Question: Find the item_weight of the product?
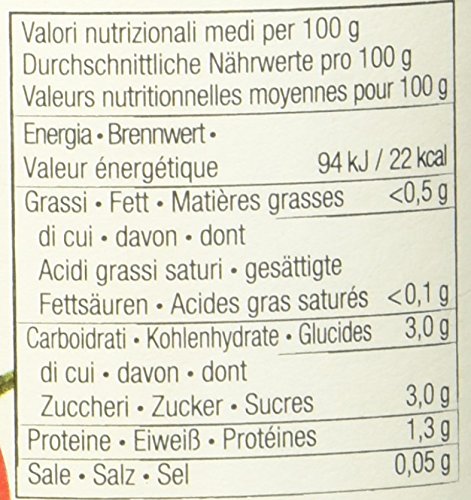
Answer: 100.0 gram